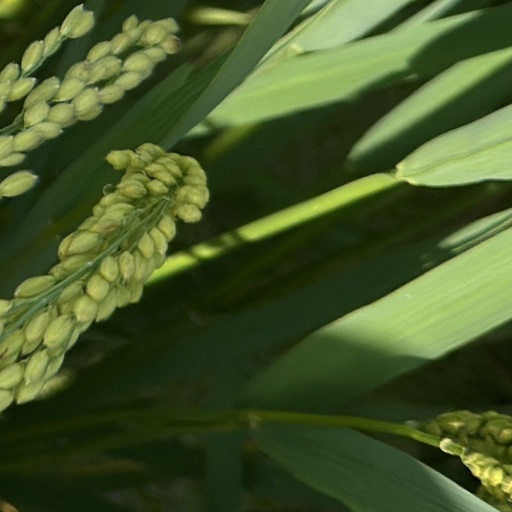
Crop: rice